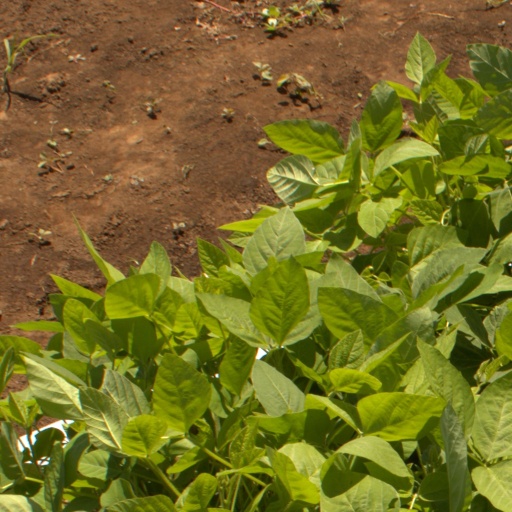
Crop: soybean